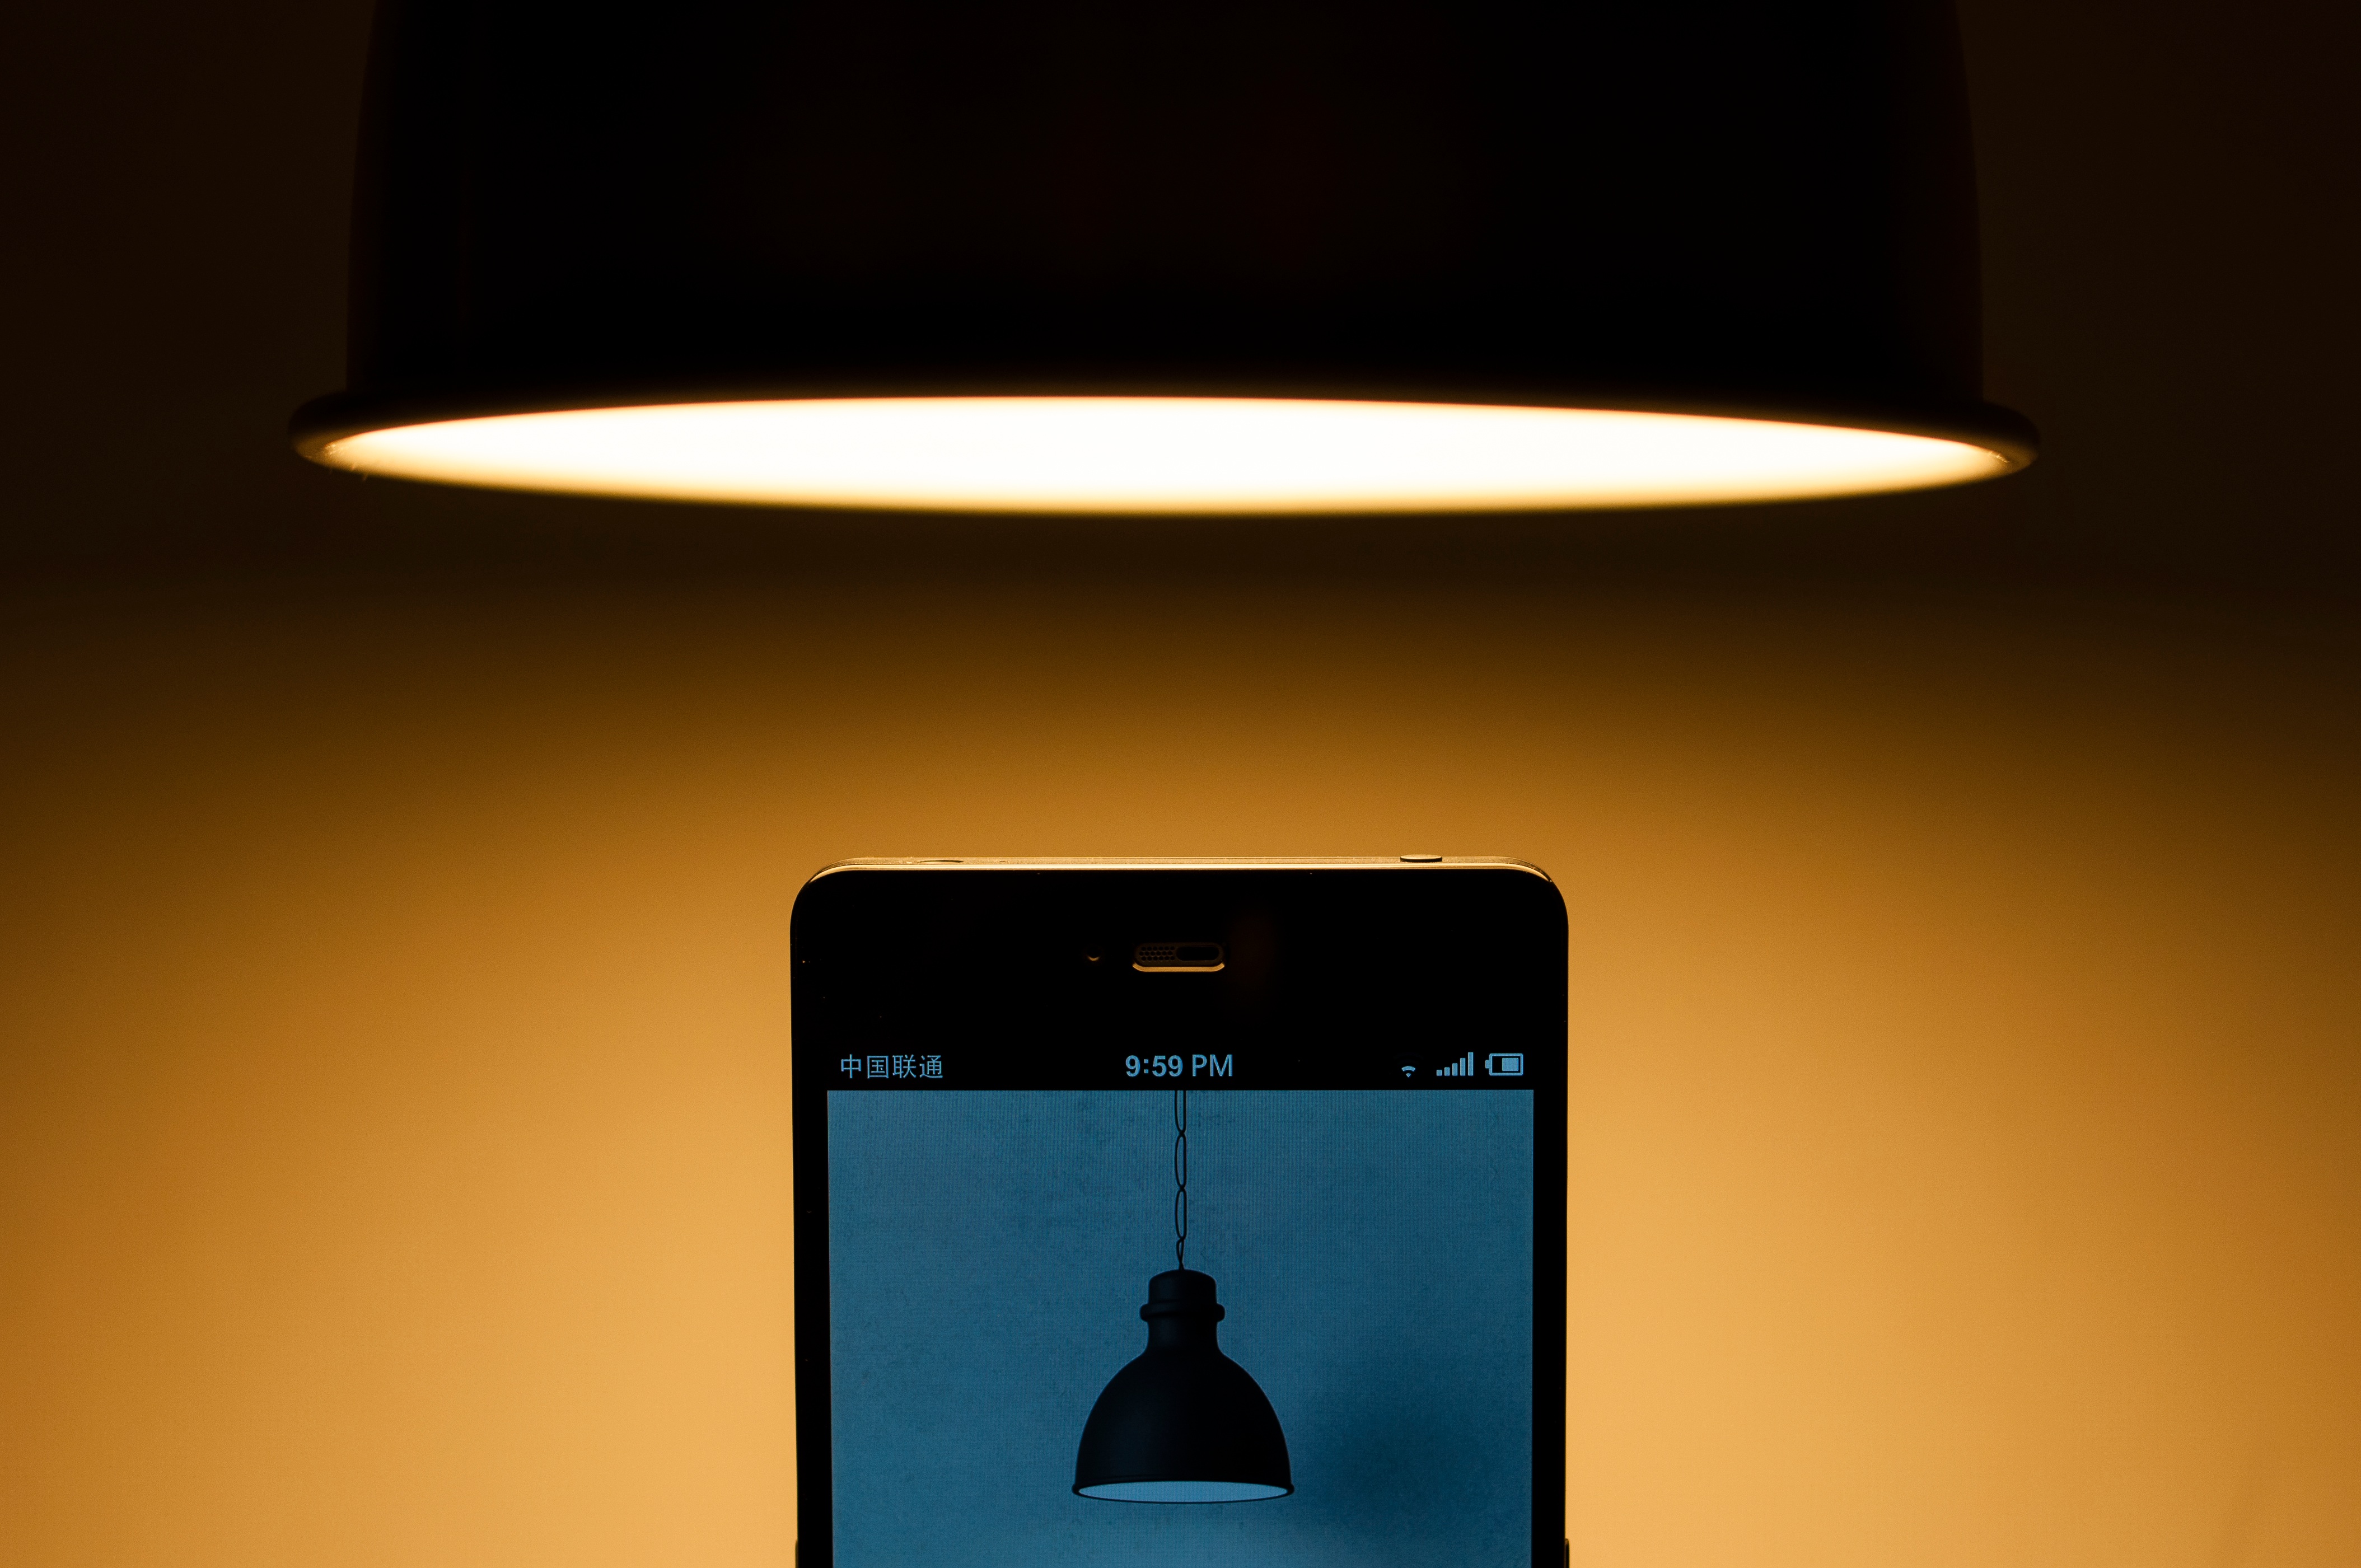
screen, light, phone, lamp, black, yellow, lighting, circle, brand, design, cellphone, light fixture, shape